Leigo Lake Music Festival

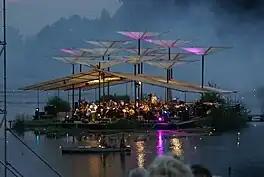
Leigo Lake Music Festival

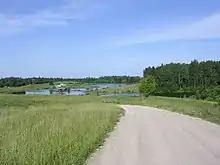
View to Lake Lakes

Leigo Lake Music Festival is an Estonian music festival which is held in Lutike, Valga County. Besides music, light and fire performances are shown. The festival is named after Leigo Tourism Farm.